Cambodian conflict (1979–1998)

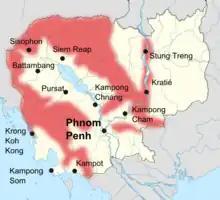
Map of the activity of the Khmer Rouge in Cambodia (1989-1990)

Guerrilla movements continued to carry out their actions along the border with Thailand. Khmer Rouge troops continued to invest in remote and mountainous areas and install anti-personnel mines, which caused many casualties among the civilian population. Son Sann and Sihanouk's goal was to exist militarily and then weigh in on any future negotiations. The ongoing conflict unfolded on a seasonal schedule. Each year, during the dry season, the Vietnamese People's Army attacked guerrilla camps, sometimes penetrating far into Thai territory. During the rainy season, the absence of paved roads immobilized Vietnamese mechanized units. This allowed the guerrillas to launch incursions into Cambodian territory. Starting in 1984, the Vietnamese mobilized the Cambodian population in a vast enterprise of passive defense. For three months, six months, or a year, civilians were forced to build roads to the west of the country, fortify villages, cut down forests, and dig protective dikes along the Thai border and part of the border with Laos.